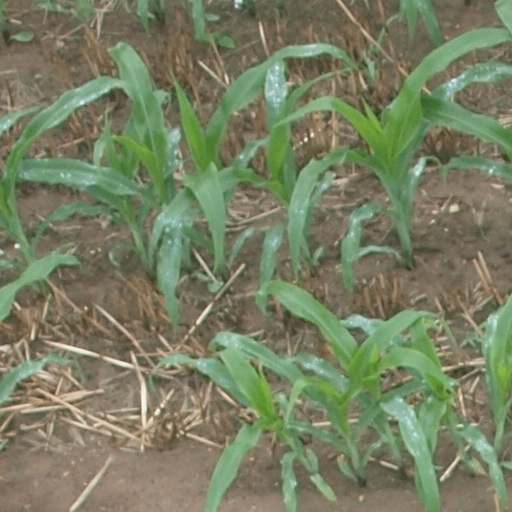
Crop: maize; corn